Torres del Paine National Park

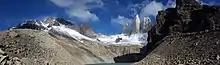
Torres d'Agostini, Torres Central, Torres Monzino

Torres del Paine National Park is a national park encompassing mountains, glaciers, lakes, and rivers in southern Chilean Patagonia. The Cordillera del Paine is the park's centerpiece. It lies in a transition area between the Magellanic subpolar forests and the Patagonian Steppes. The park is located north of Puerto Natales and north of Punta Arenas. The park borders Bernardo O'Higgins National Park to the west and the Los Glaciares National Park to the north in Argentine territory. "Paine" means "blue" in the native Tehuelche (Aonikenk) language and is pronounced "PIE-neh". It was established as a National Park in 1959.